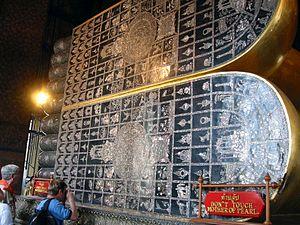
La Thaïlande traditionnelle et son héritage artistique se retrouvent lorsque l'on évoque l'art et la culture traditionnelle. Les travaux manuels sont mis peu à peu en avant formant une gamme de produits riches et rares, à la base de l'histoire et des coutumes thaïlandaises.